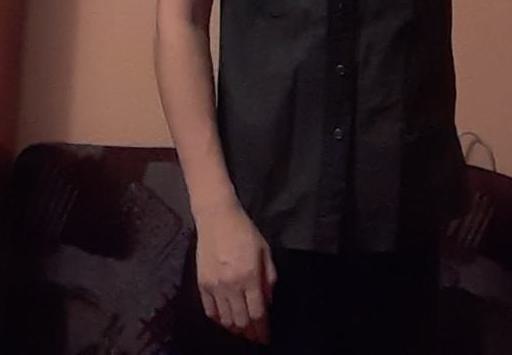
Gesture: no_gesture